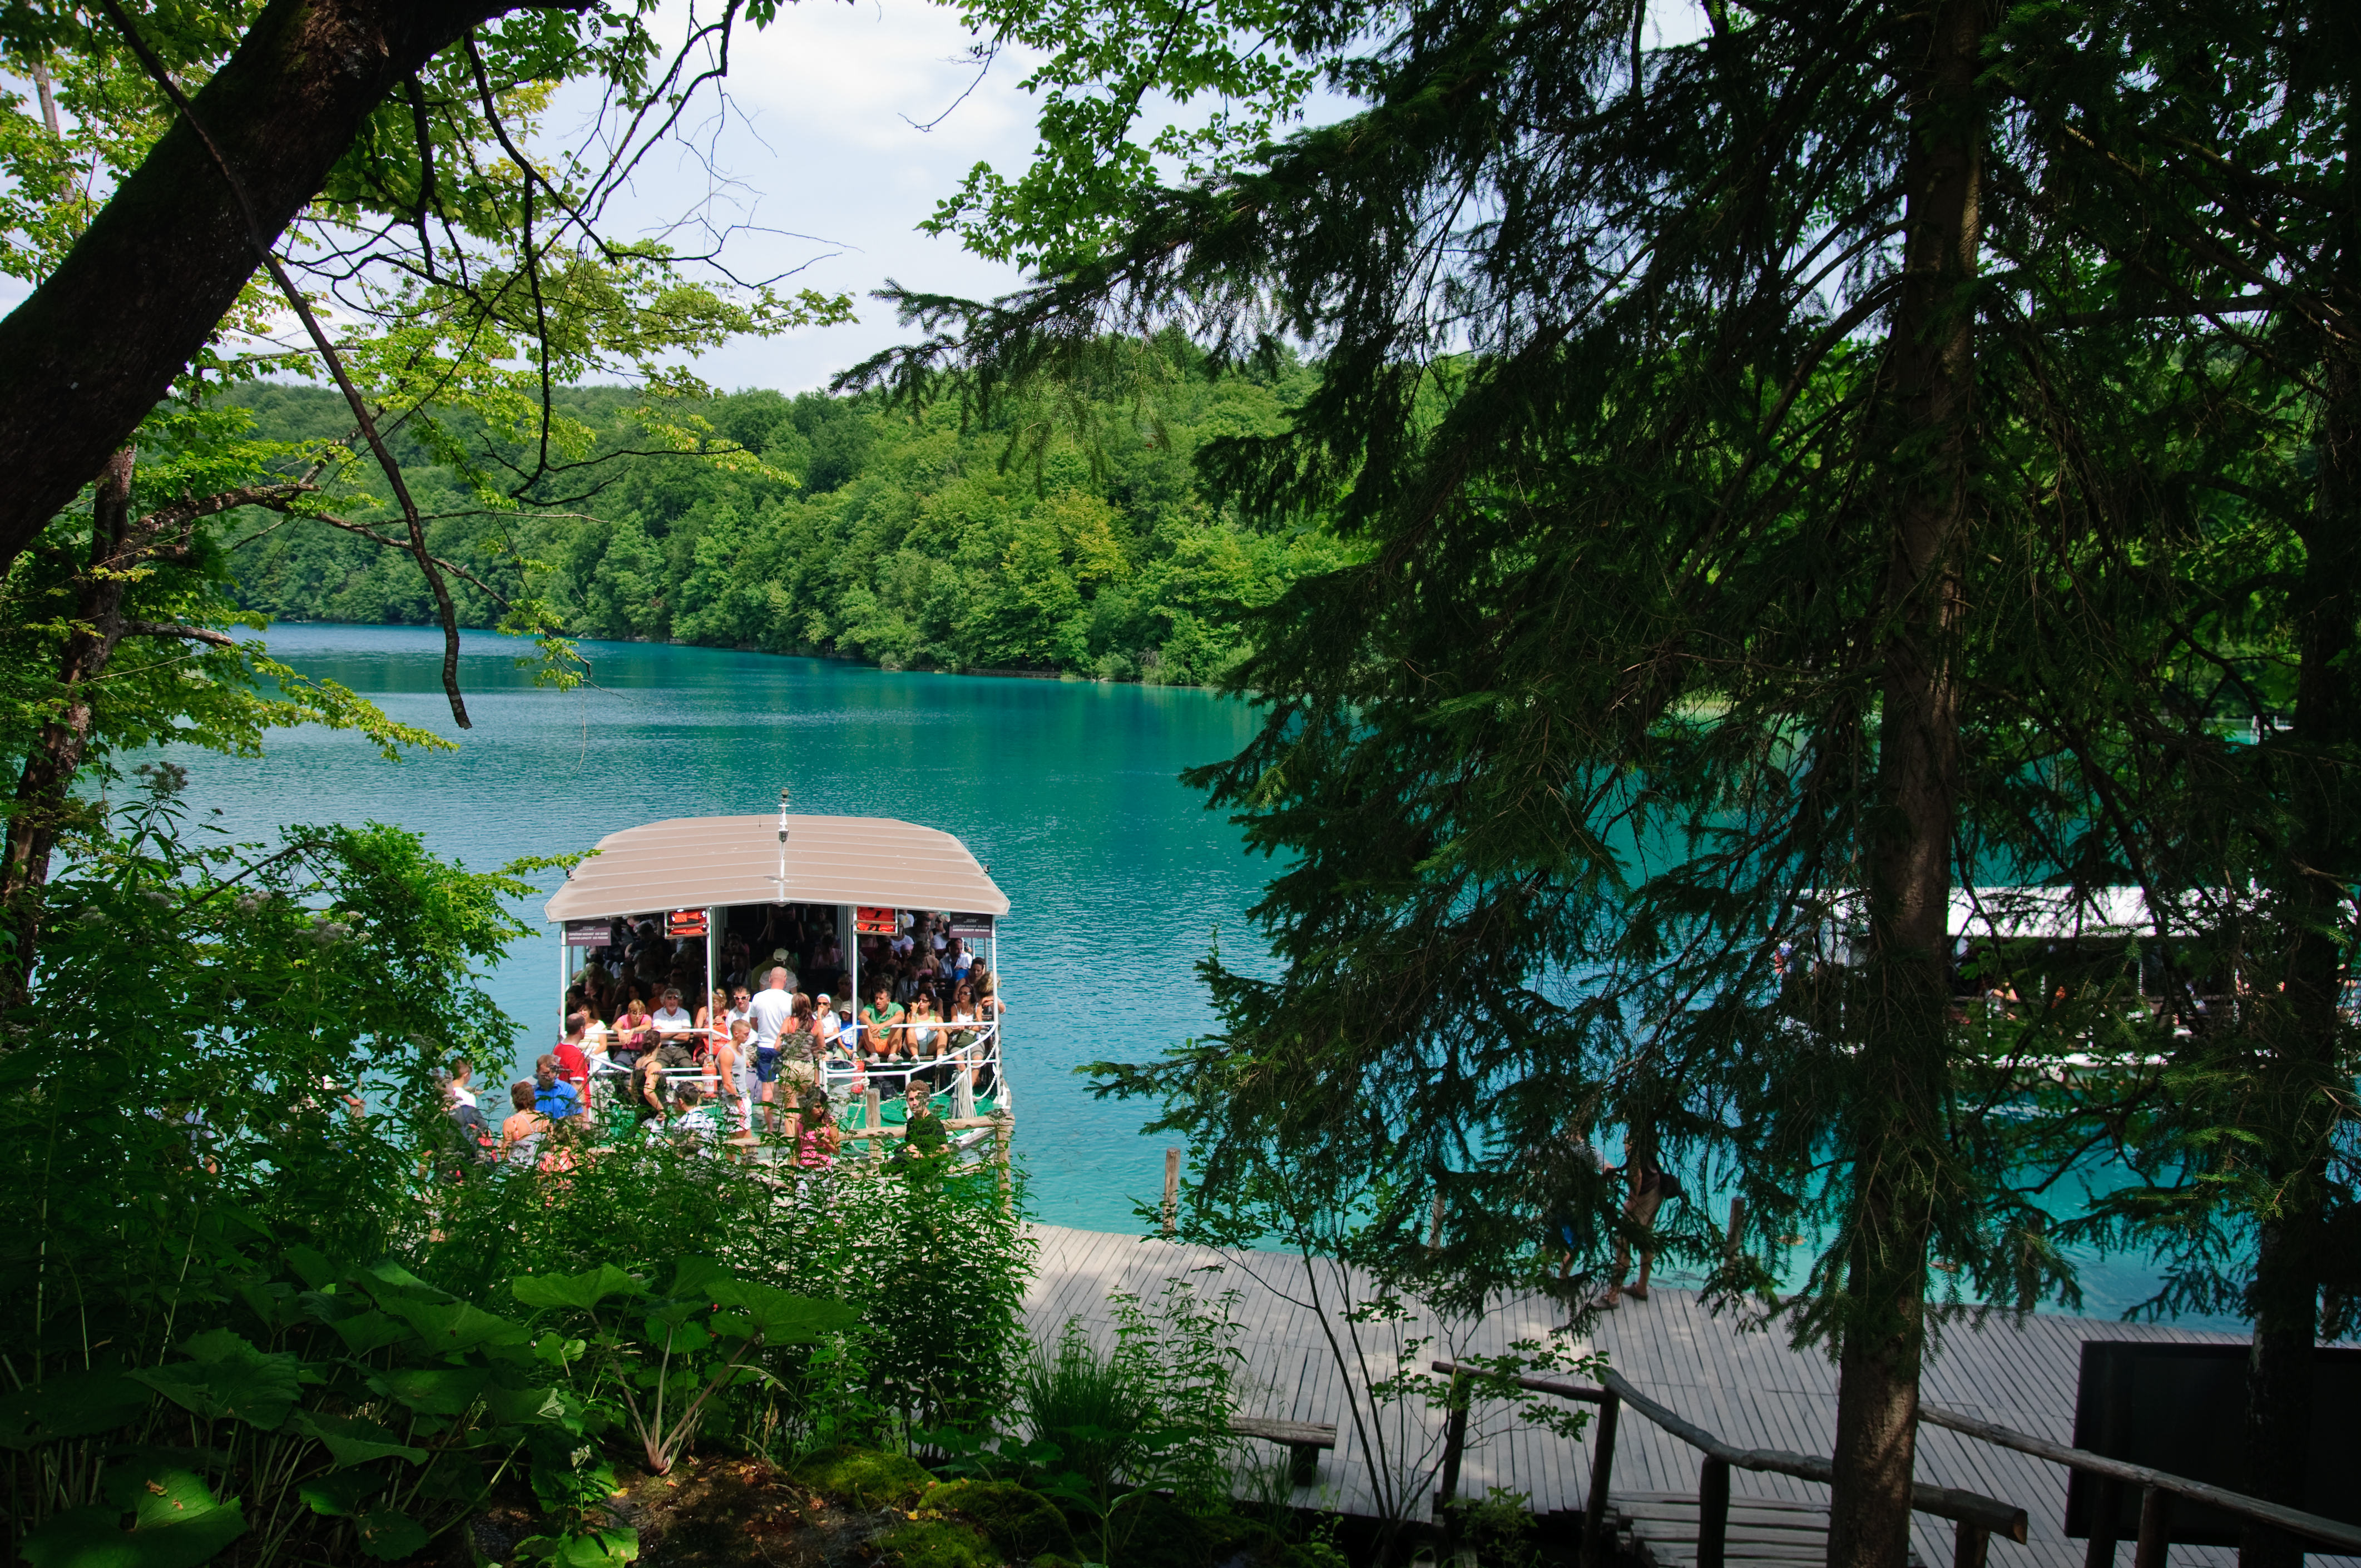
waterfall, lake, jungle, nikon, croatia, resort, estate, hvratska, d300, plitvice